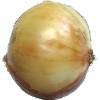
Label: white_onion